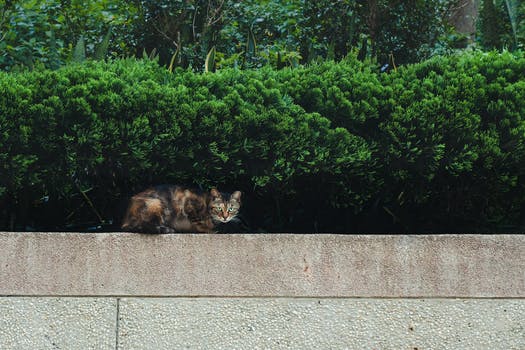
Label: No Watermark